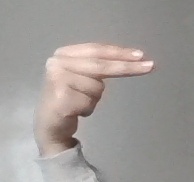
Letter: ain